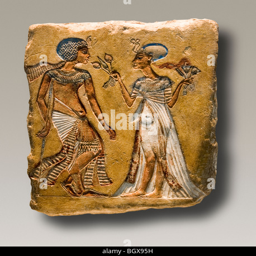
relief of a royal couple known